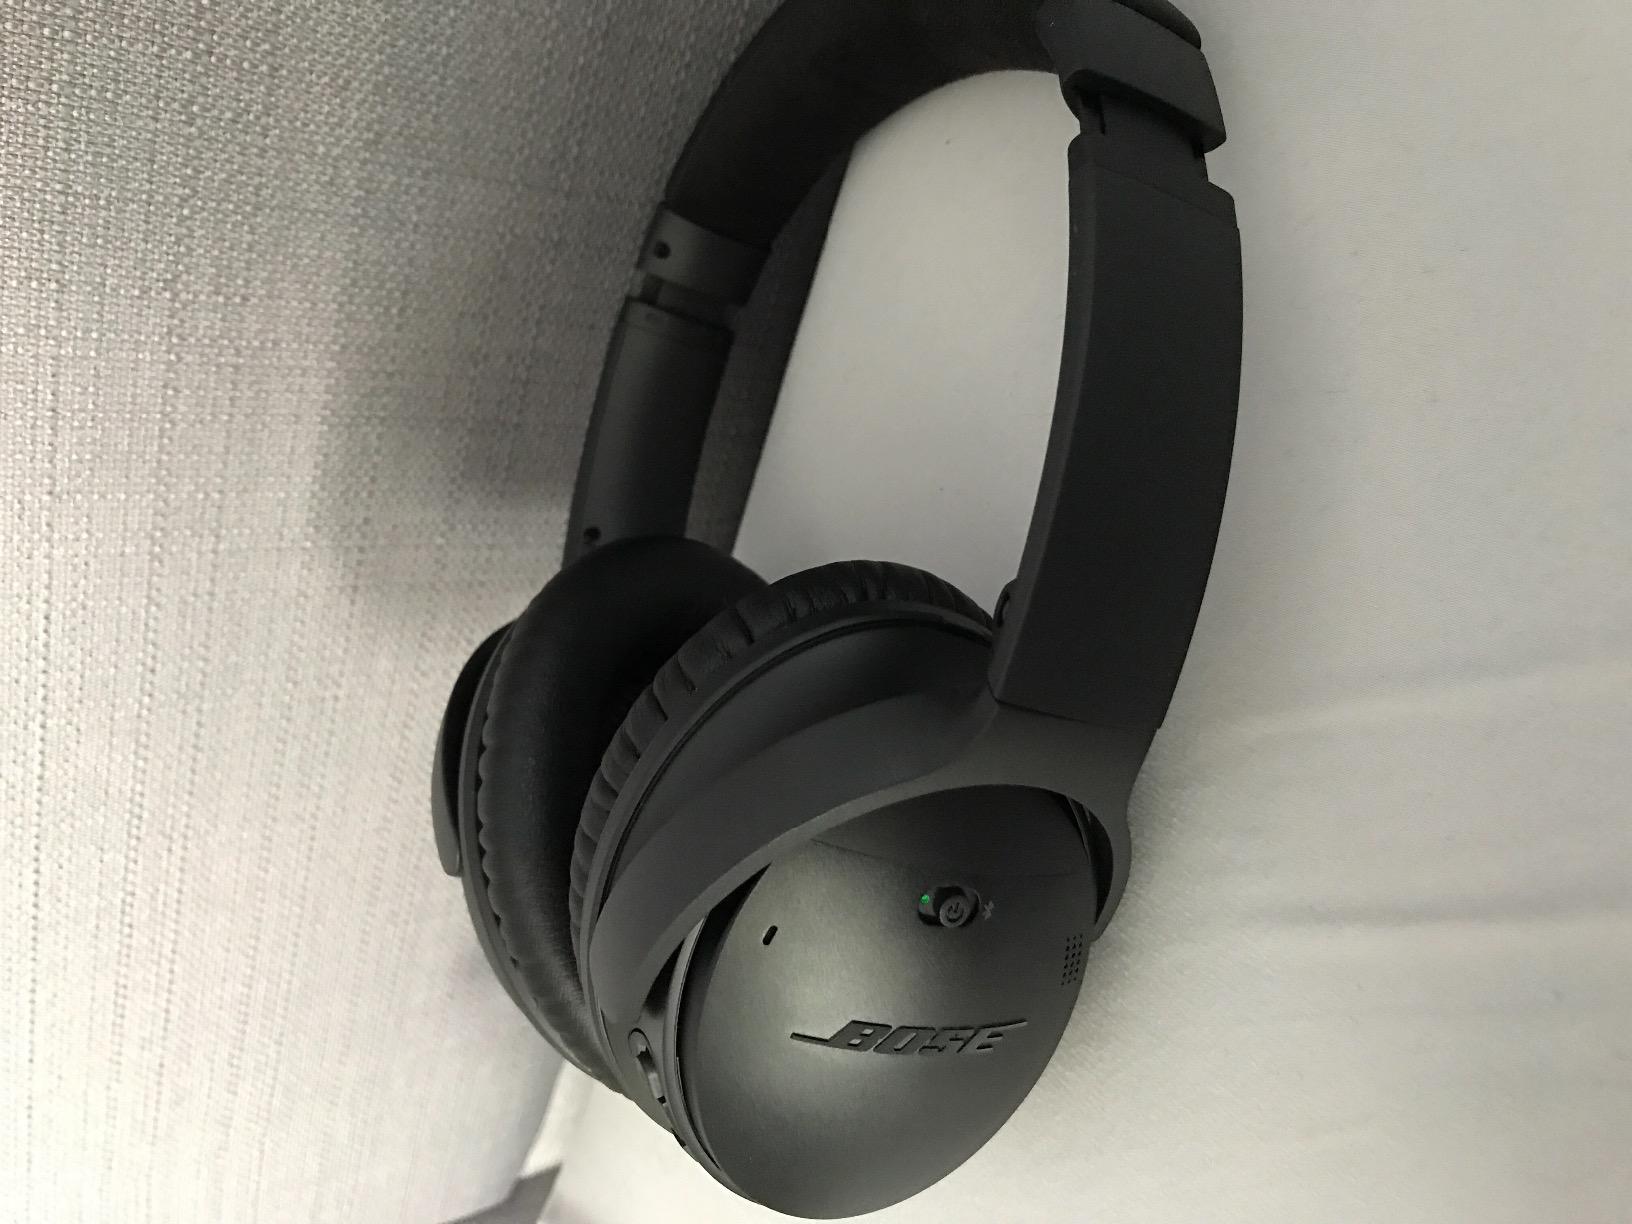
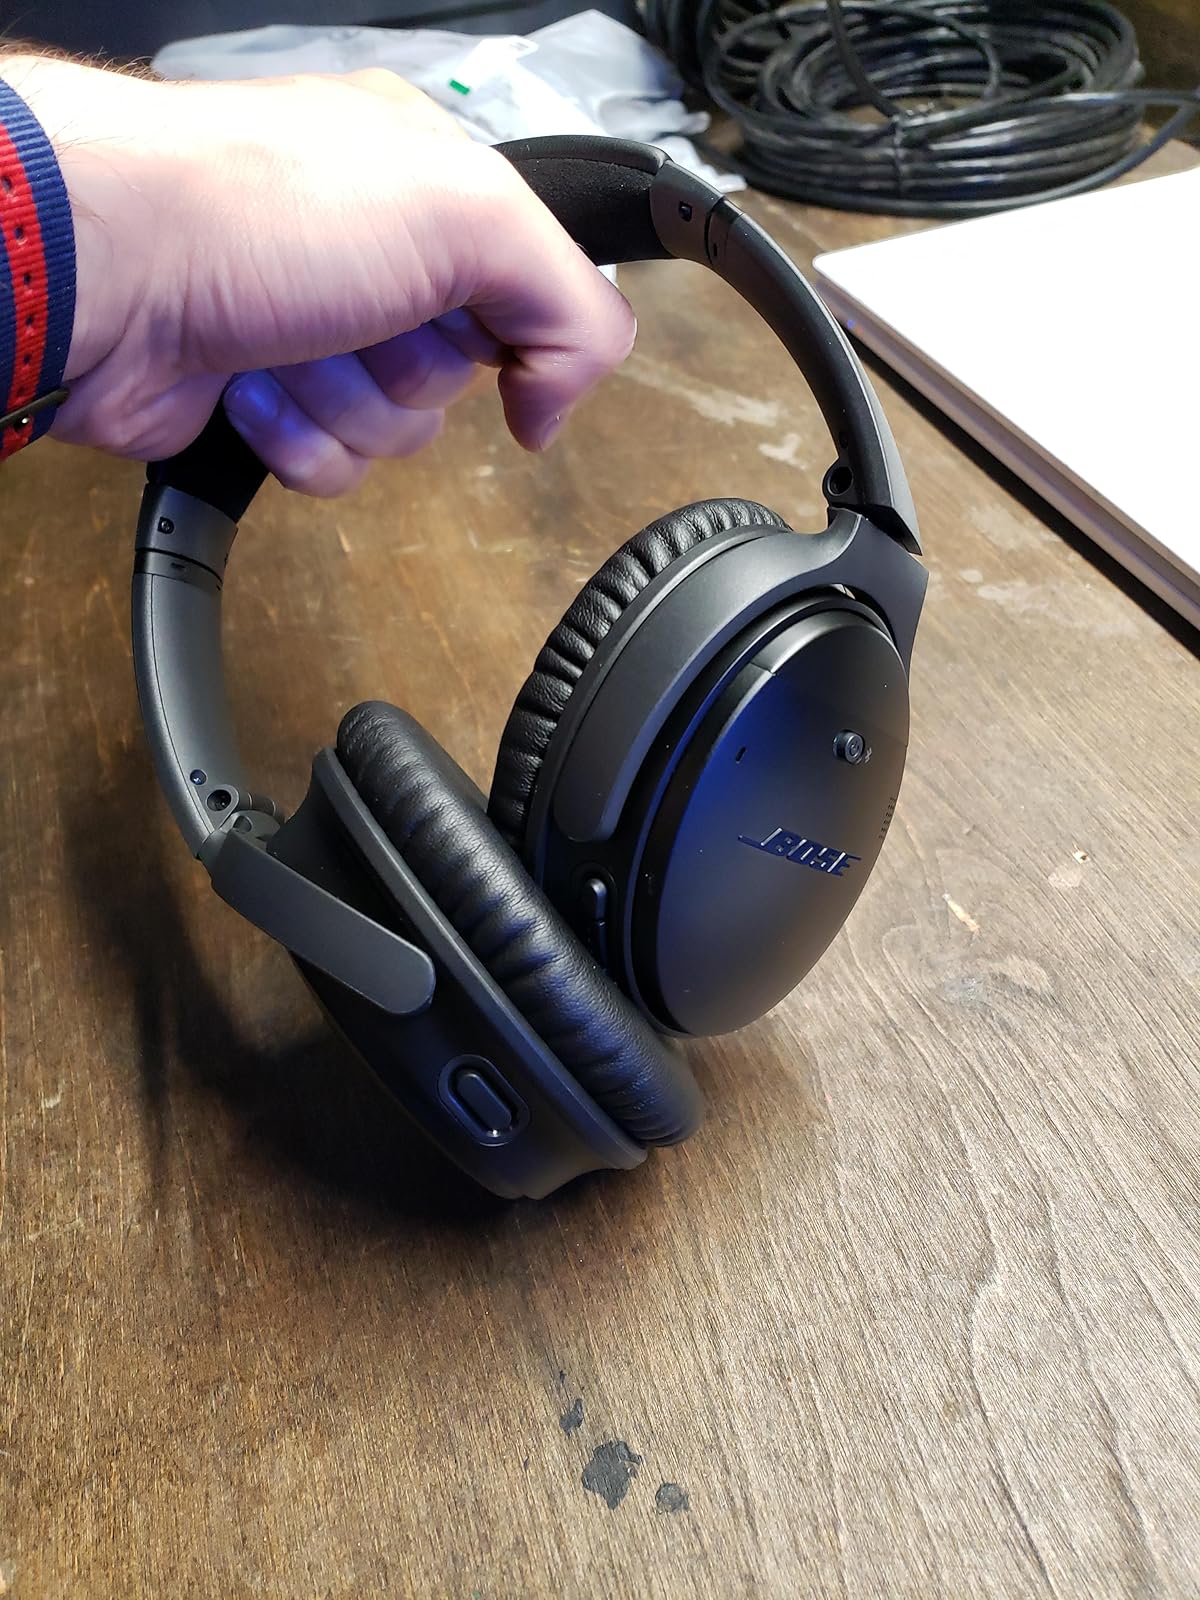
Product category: headphones
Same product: yes